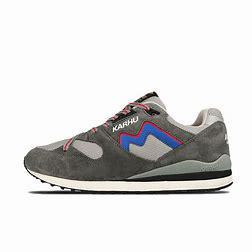
Brand: Karhu
Model: 100